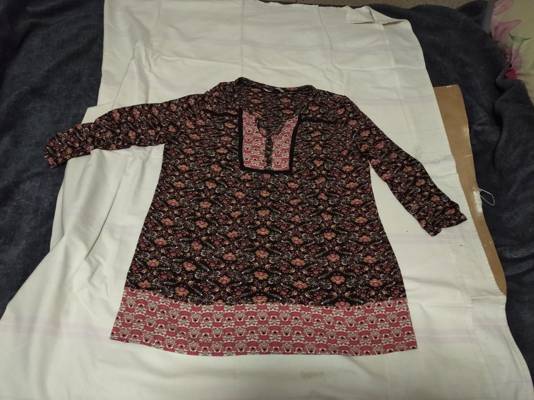
Waste category: clothes